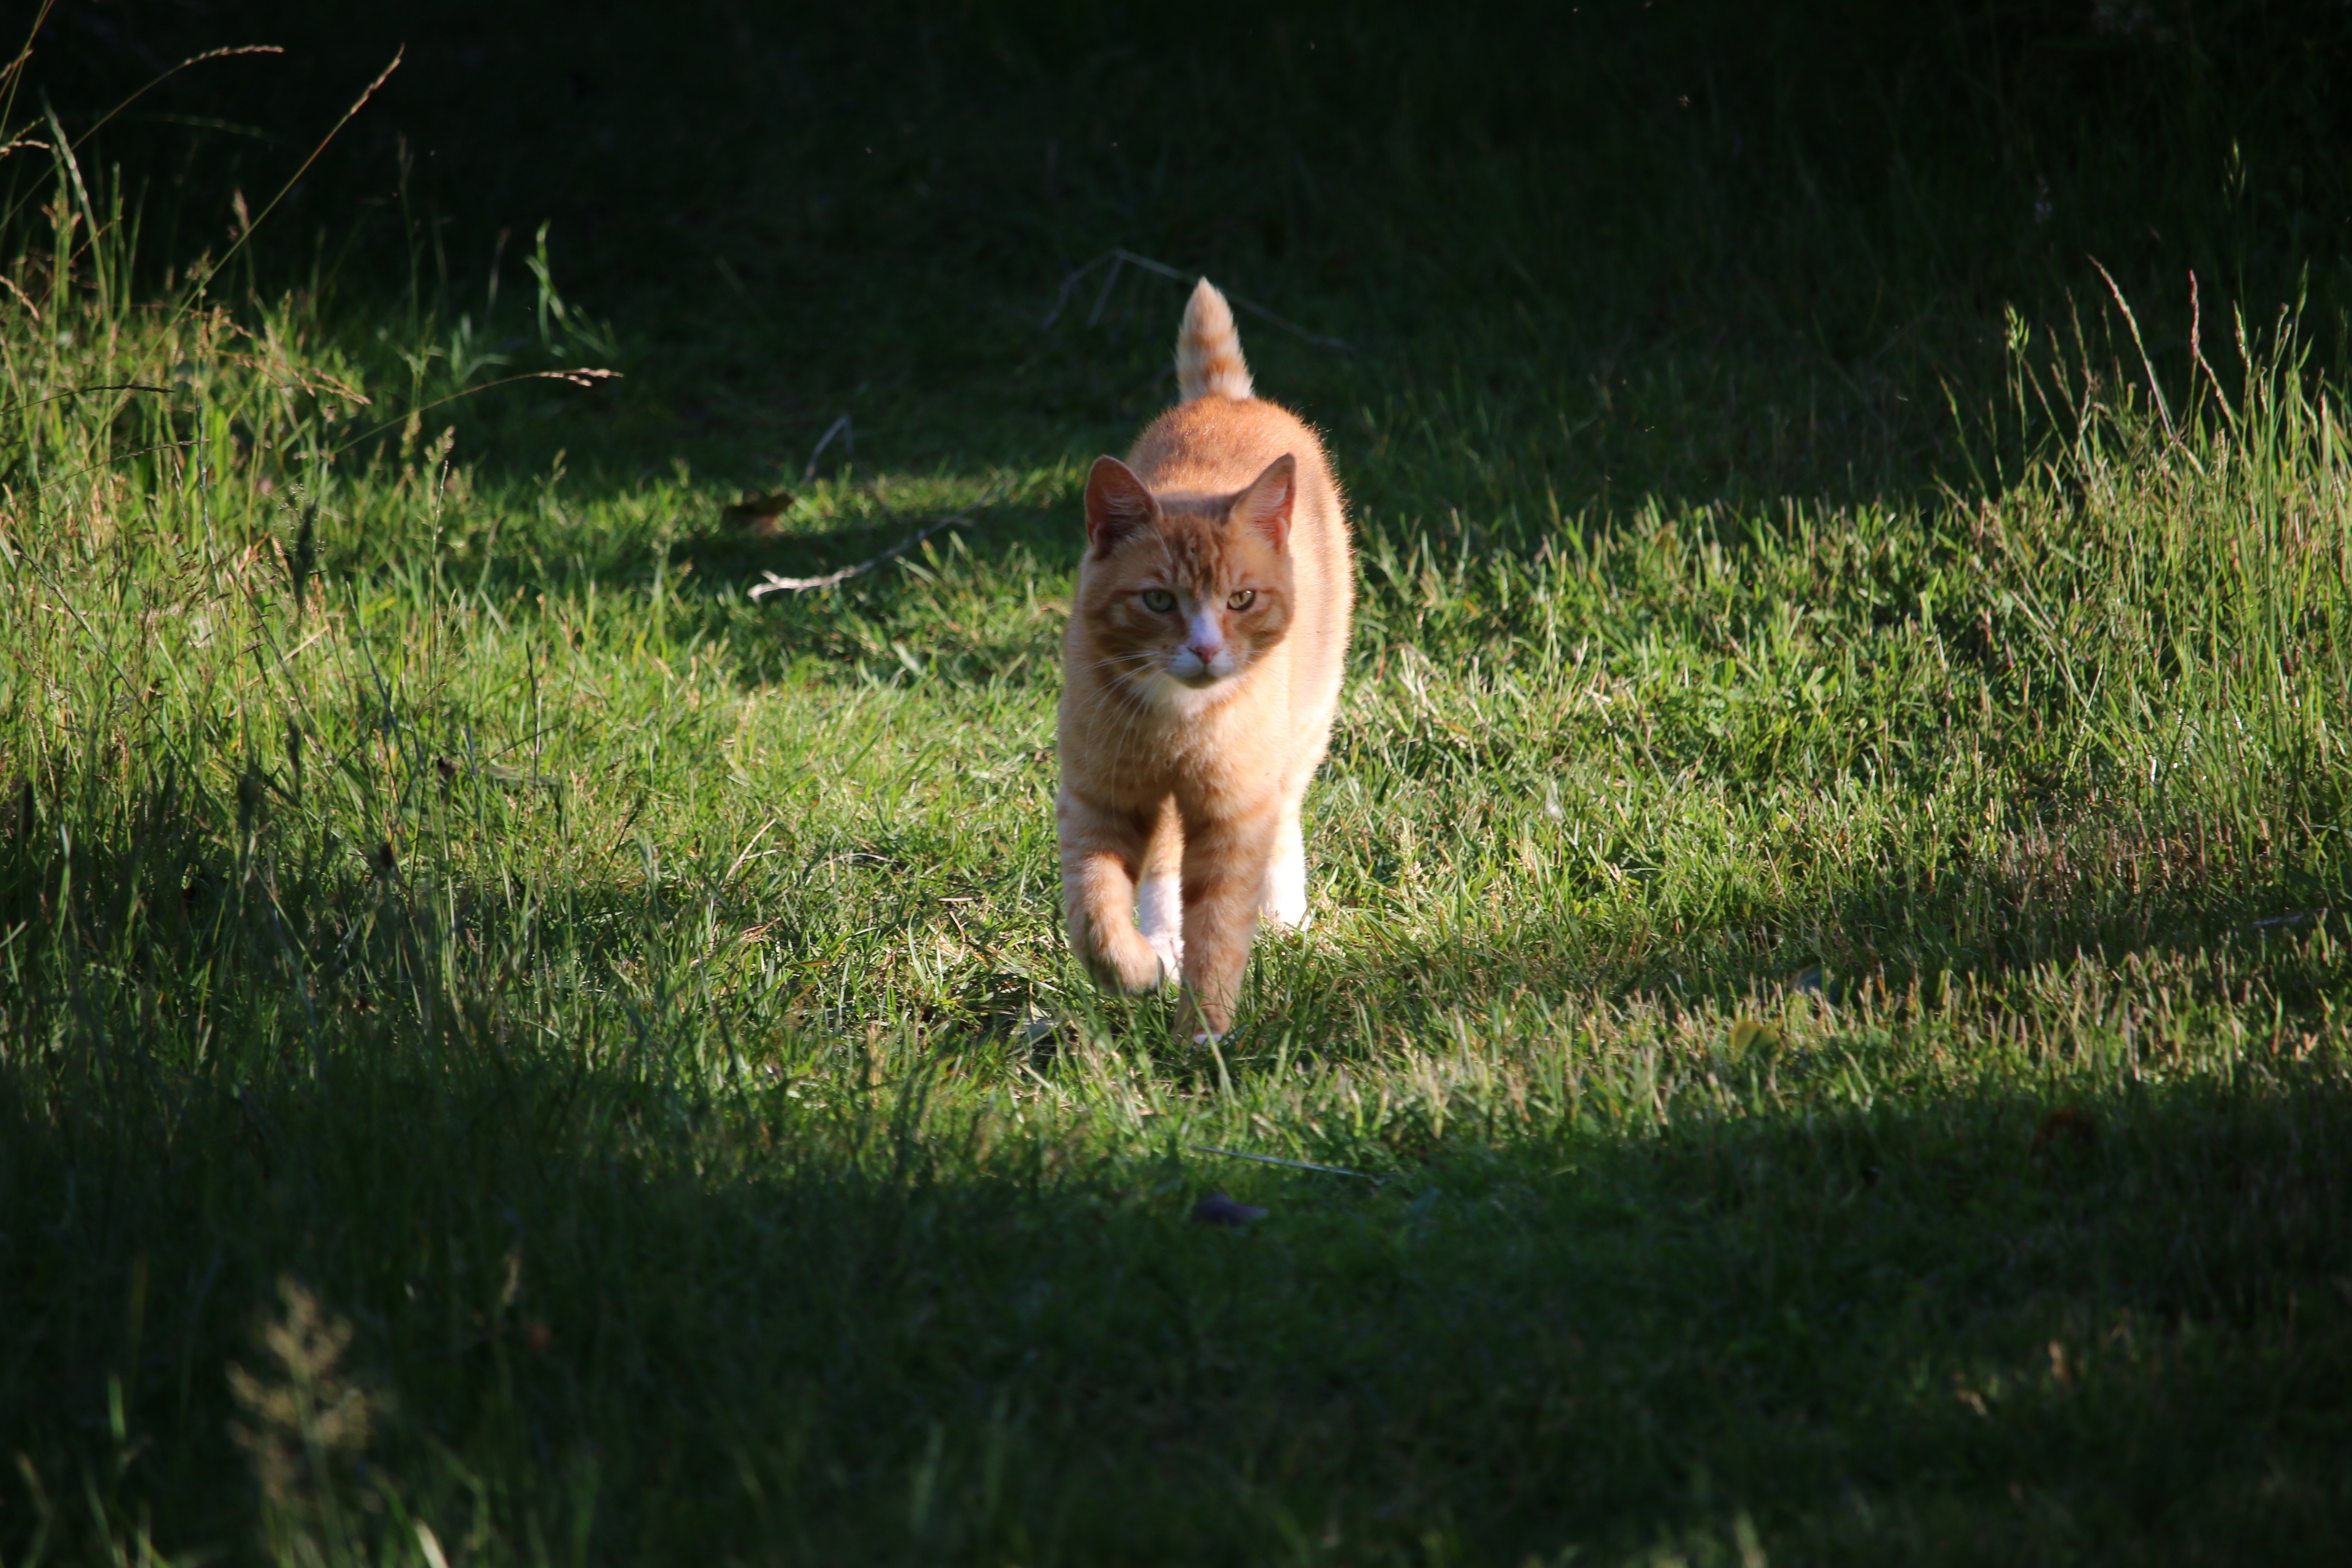
grass, dog, pet, cat, mammal, garden, vertebrate, dog like mammal